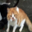
Label: cat